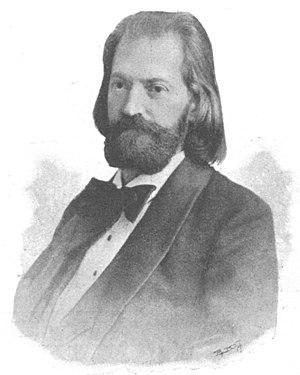
August Göllerich (1859–1923), pianiste, musicologue, professeur de musique et chef d'orchestre autrichien. Русский: Август Гёллерих (1859–1923), австрийский музыкальный педагог, музыковед, дирижёр и пианист.
August Göllerich est un pianiste, musicologue, professeur de musique et chef d'orchestre autrichien né le 2 juillet 1859 à Linz et mort le 16 mars 1923 à Linz.
4 janvier : la Sonate pour cor, trompette et trombone de Francis Poulenc, créée au Théâtre des Champs-Élysées.